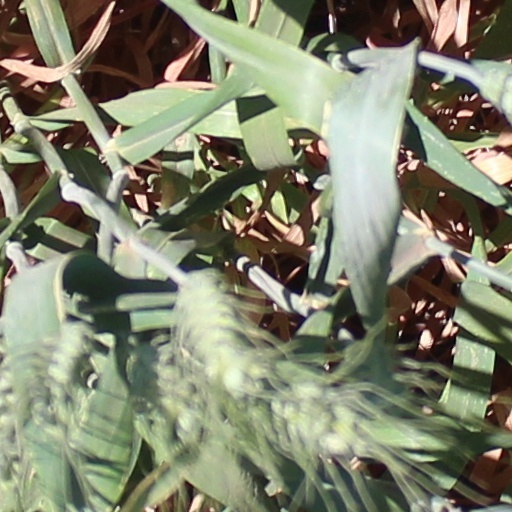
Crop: wheat